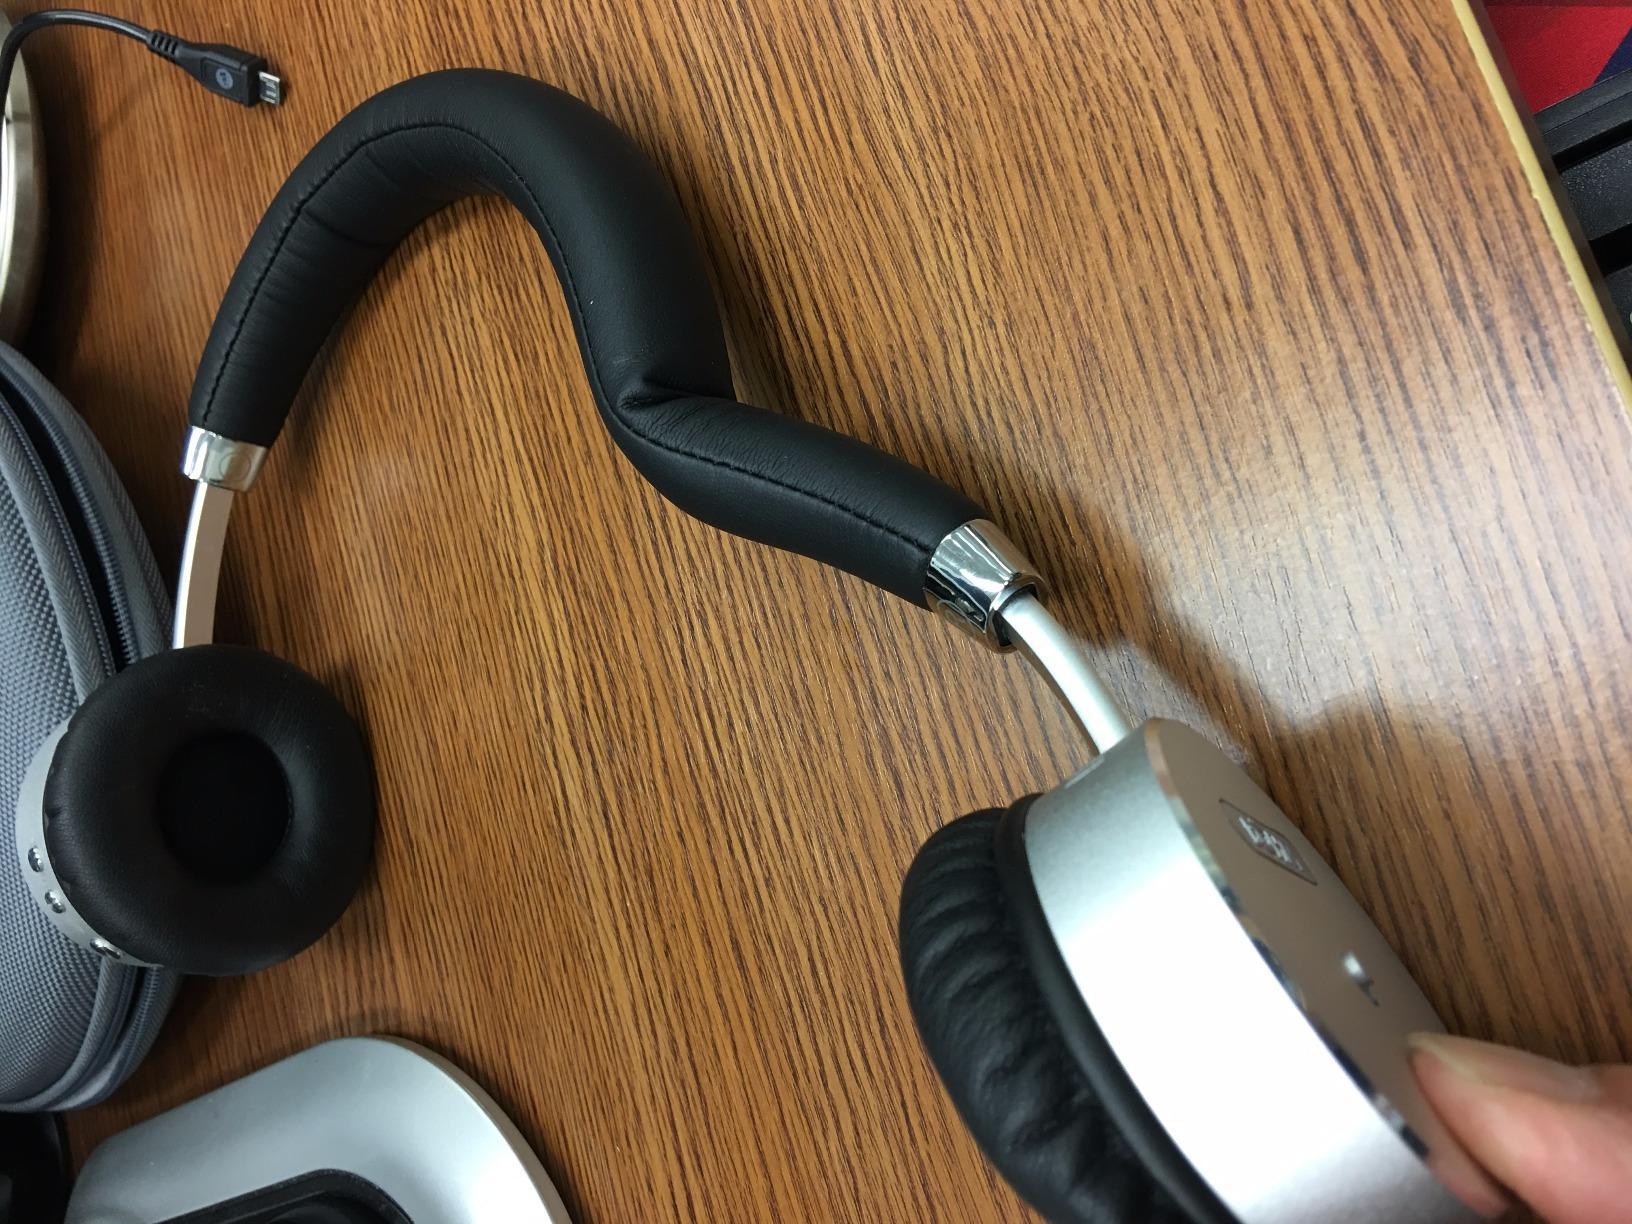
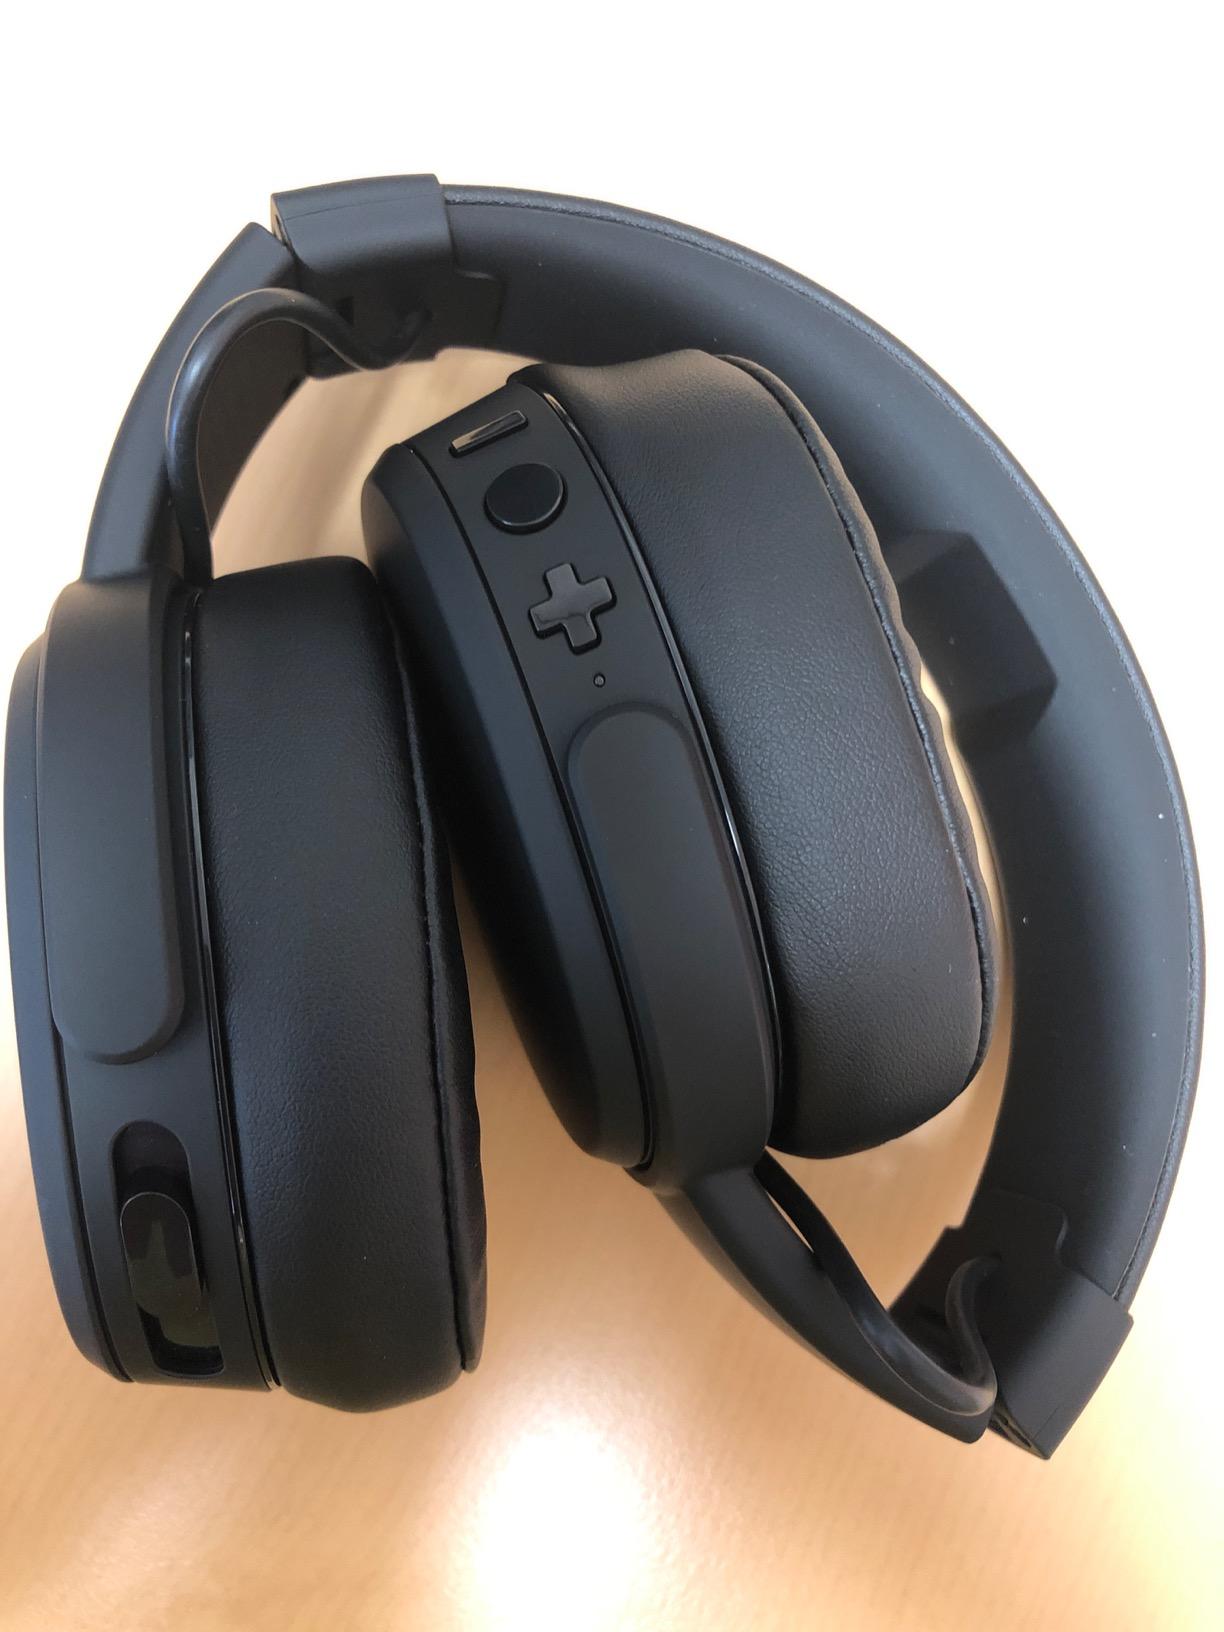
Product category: headphones
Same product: no